Altria

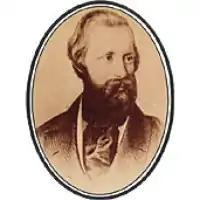
Philip Morris (1835–1873)

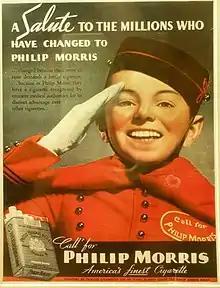
Advertisement for Philip Morris cigarettes during the early 20th century

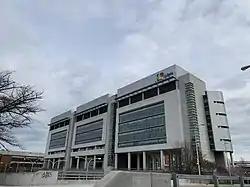
Altria Center for Research and Technology in Downtown Richmond, Virginia, March 2020

Altria emerged from Philip Morris USA. The onset of "rebranding" of Philip Morris Companies to Altria took place in 2003 (Philip Morris would later split, with Philip Morris USA remaining Altria's primary and only consistently held asset). According to Altria, it was created because Philip Morris wished to emphasize that its business portfolio had come to consist of more than Philip Morris USA and Philip Morris International; at the time, it owned an 84% stake in Kraft Foods, although that business has since been spun off. The name "Altria" is claimed to come from the Latin word for "high" and was part of a trend of companies rebranding to names that previously did not exist, Accenture (previously Andersen Consulting) and Verizon being notable examples, though linguist Steven Pinker suggests that in fact the name is an "egregious example" of phonesthesia—with the company attempting to "switch its image from bad people who sell addictive carcinogens to a place or state marked by altruism and other lofty values".